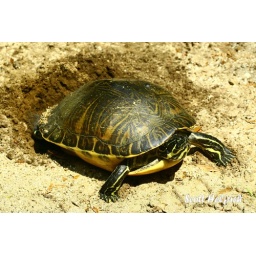
Found this girl laying her eggs in the middle of the road on a backwoods trail. Cooter